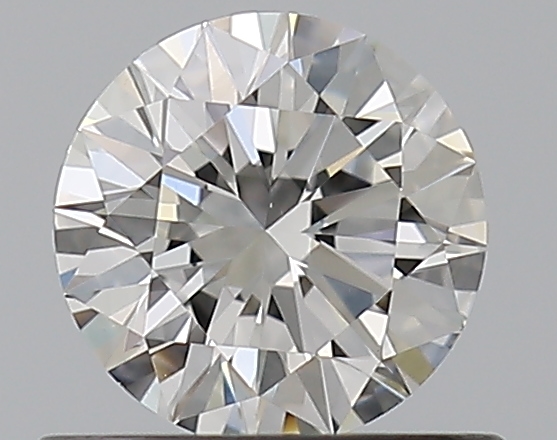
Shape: round
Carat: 0.5
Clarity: VS1
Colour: G
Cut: EX
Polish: EX
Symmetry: EX
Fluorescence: N
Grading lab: GIA
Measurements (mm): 5.11 x 5.14 x 3.12